Mavericks, California

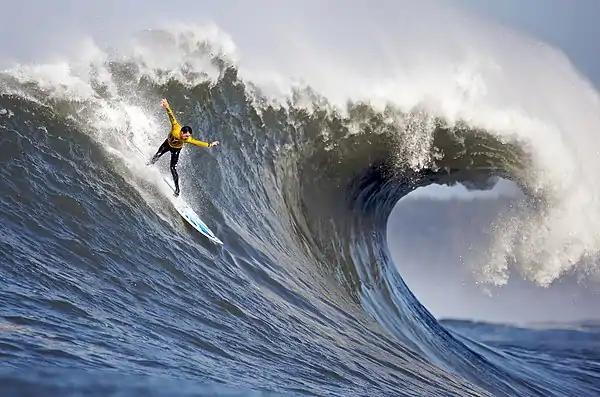

In early March 1967, Alex Matienzo, Jim Thompson, and Dick Notmeyer surfed the distant waves of Pillar Point. With them was Matienzo's roommate's white-haired German Shepherd, Maverick, who was accustomed to swimming with his owner and Matienzo while they were surfing. The three surfers left Maverick on shore, but he swam out to them. Finding the conditions unsafe for the dog, Matienzo tied him up before rejoining the others. The riders had limited success that day as they surfed overhead peaks about from shore, just along the rocks that are visible from shore; they deemed the bigger outside waves too dangerous. The surfers named the location after Maverick, who seemed to have gotten the most pleasure from the experience.